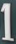
Number: 1